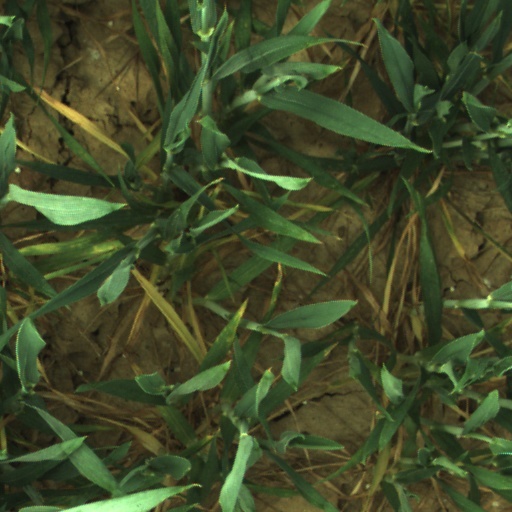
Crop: wheat